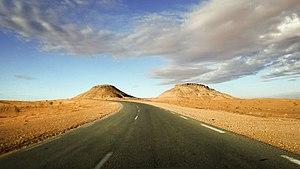
Rn 1, El Menea, wilaya de Ghardaia - Algérie المنيعة بولاية غرداية - الجزائر